Yellow-faced honeyeater

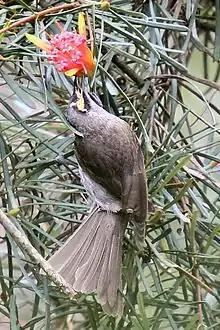
Piercing the base of a mountain devil ("Lambertia formosa") flower to feed on nectar

The yellow-faced honeyeater is usually seen singly, in pairs or in small family groups, when not migrating. They forage as individuals, as pairs or as small groups of up to ten birds, and during migration in larger groups. They sometimes feed in large, mixed-species, foraging flocks, composed predominately of insectivorous birds.